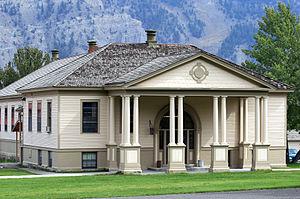
La cantine à Fort Yellowstone, Parc National de Yellowstone, Wyoming, Etats-Unis